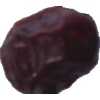
Label: dates